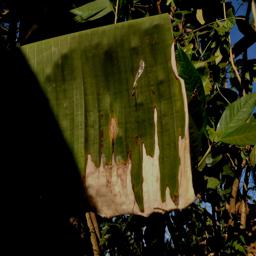
Label: MALBHOG LEAF